Robert Kermode

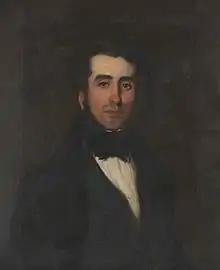
Robert Kermode by Henry Mundy (portraitist), 1840

Robert Quayle Kermode (1812 – 4 May 1870) was a British politician. He was a member of the Tasmanian Legislative Council and the Tasmanian House of Assembly in the 1850s and 1860s. In 1852 Godfrey Mundy claimed Kermode to be the richest Manxman in the world, in his book "Our Antipodes". Kermode's mansion, Mona Vale, itself was at the time the largest house in Australia.